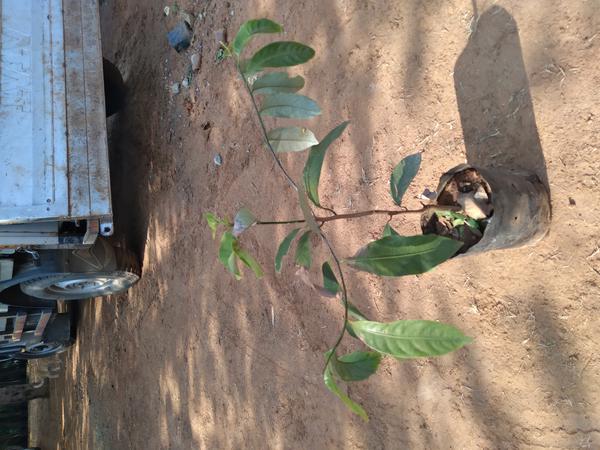
Plant: Mango